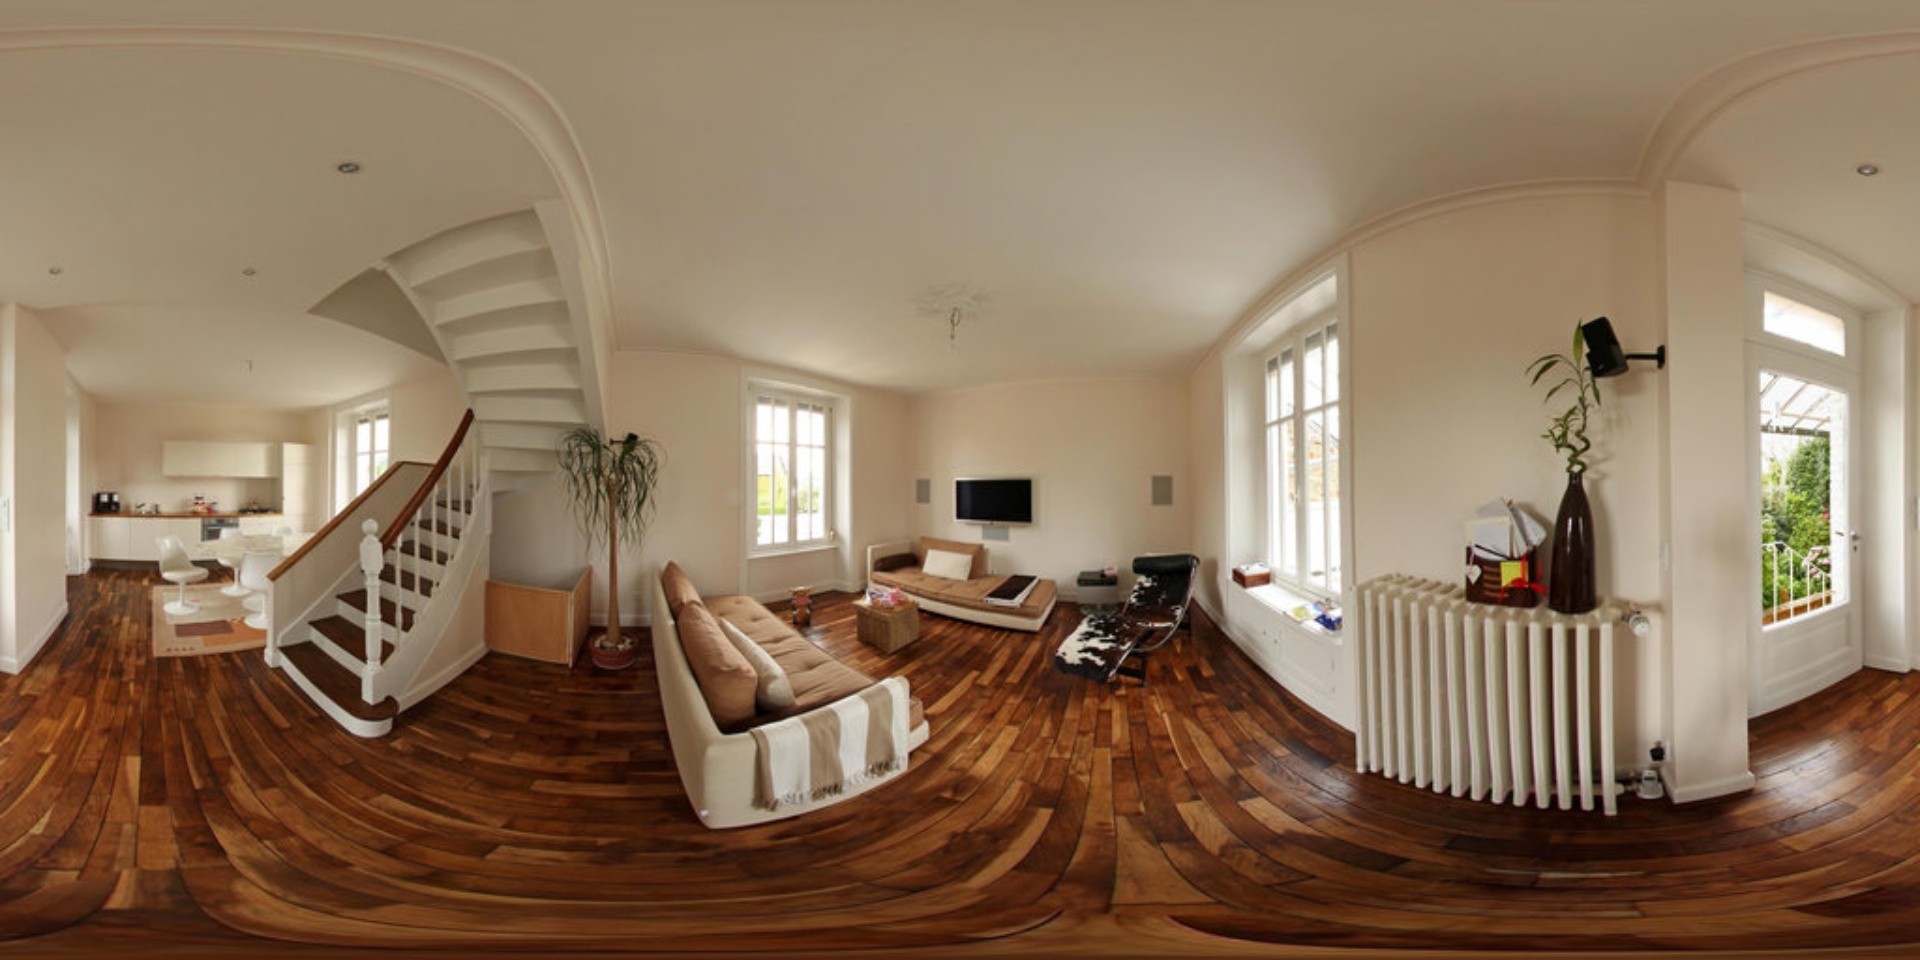
Referred object: TV opposite the sofa

Referred object: turn right to find the radiator next to the tall vase

Referred object: the daybed opposite the main sofa